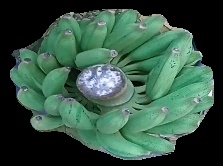
Variety: elakki-bale
Grade: grade1